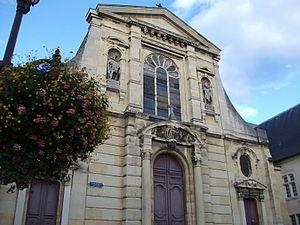
façade de l'église St-Maurice de Reims depuis la place Museux.
Reims est une commune française qui se situe dans le département de la Marne en région Grand Est. Avec 182 460 habitants en 2017, Reims est la douzième commune de France par sa population. Elle n'est, en revanche, que la 29ᵉ aire urbaine française avec 320 276 habitants en 2014. Quant à son unité urbaine, elle regroupe 210 995 habitants en 2013 sur sept communes : Bétheny, Saint-Léonard, Taissy, Cormontreuil, Tinqueux, Saint-Brice-Courcelles et Reims.